Sophie Cave

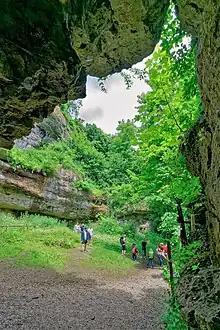
Sophie Cave entrance and forecourt with rock wall

The cave was formed in standing groundwater along the largely horizontal joints. Carbonated water was able to penetrate through fine cracks and joints in the rock. Although carbonic acid is a relatively weak acid, it can dissolve limestone and dolomite rocks. Large cavities were formed by leaching along numerous cracks and fissures. A deepening of the Ailsbachtal valley caused the water table to drop, exposing the cavities. Later, the rooms and passages were partially backfilled with sediments, partially separating the front compartments.